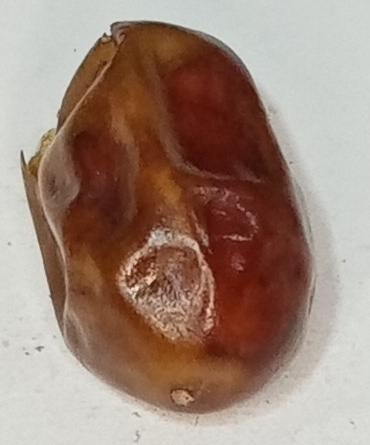
Variety: fasli-toto
Size: medium
Grade: grade-1